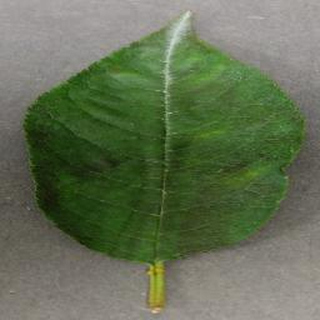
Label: cherry_powdery_mildew